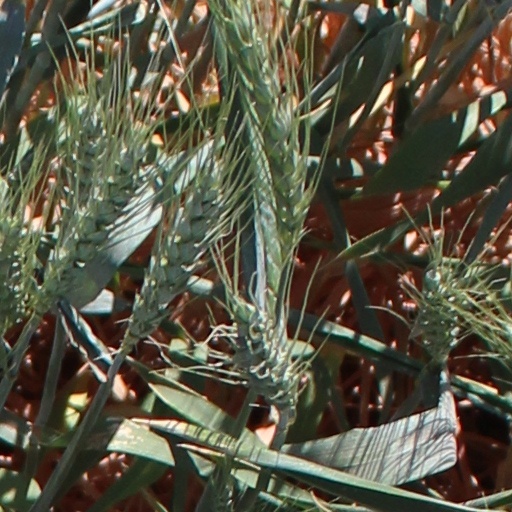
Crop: wheat